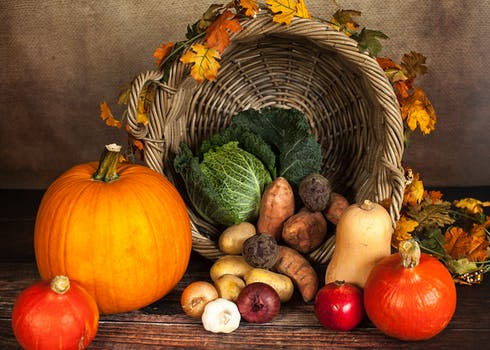
Label: No Watermark